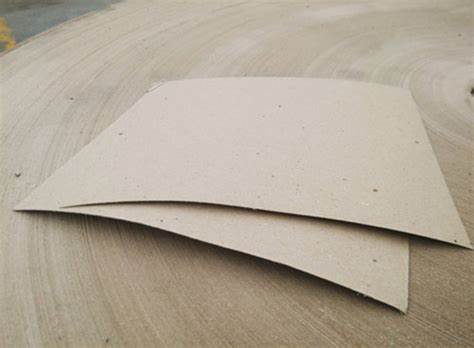
Label: paper